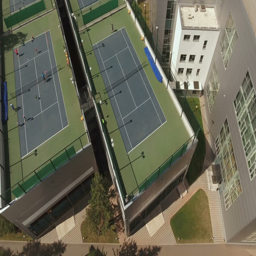
the tennis courts from above